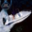
Label: ship